Finding Mr. Right

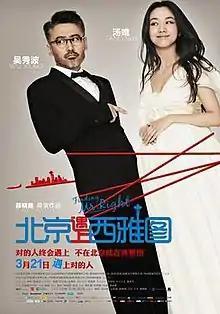
Film poster

Finding Mr. Right is a 2013 romantic comedy film written and directed by Xue Xiaolu. The film was a box-office hit, grossed nearly US$85 million in China. The title translates literally as "Beijing Meets Seattle". A sequel was released in 2016, "Finding Mr. Right 2".